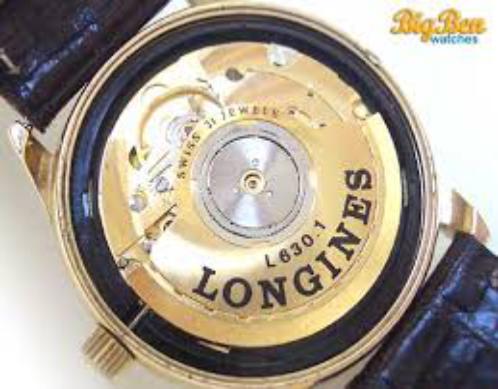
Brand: Longines
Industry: Necessities